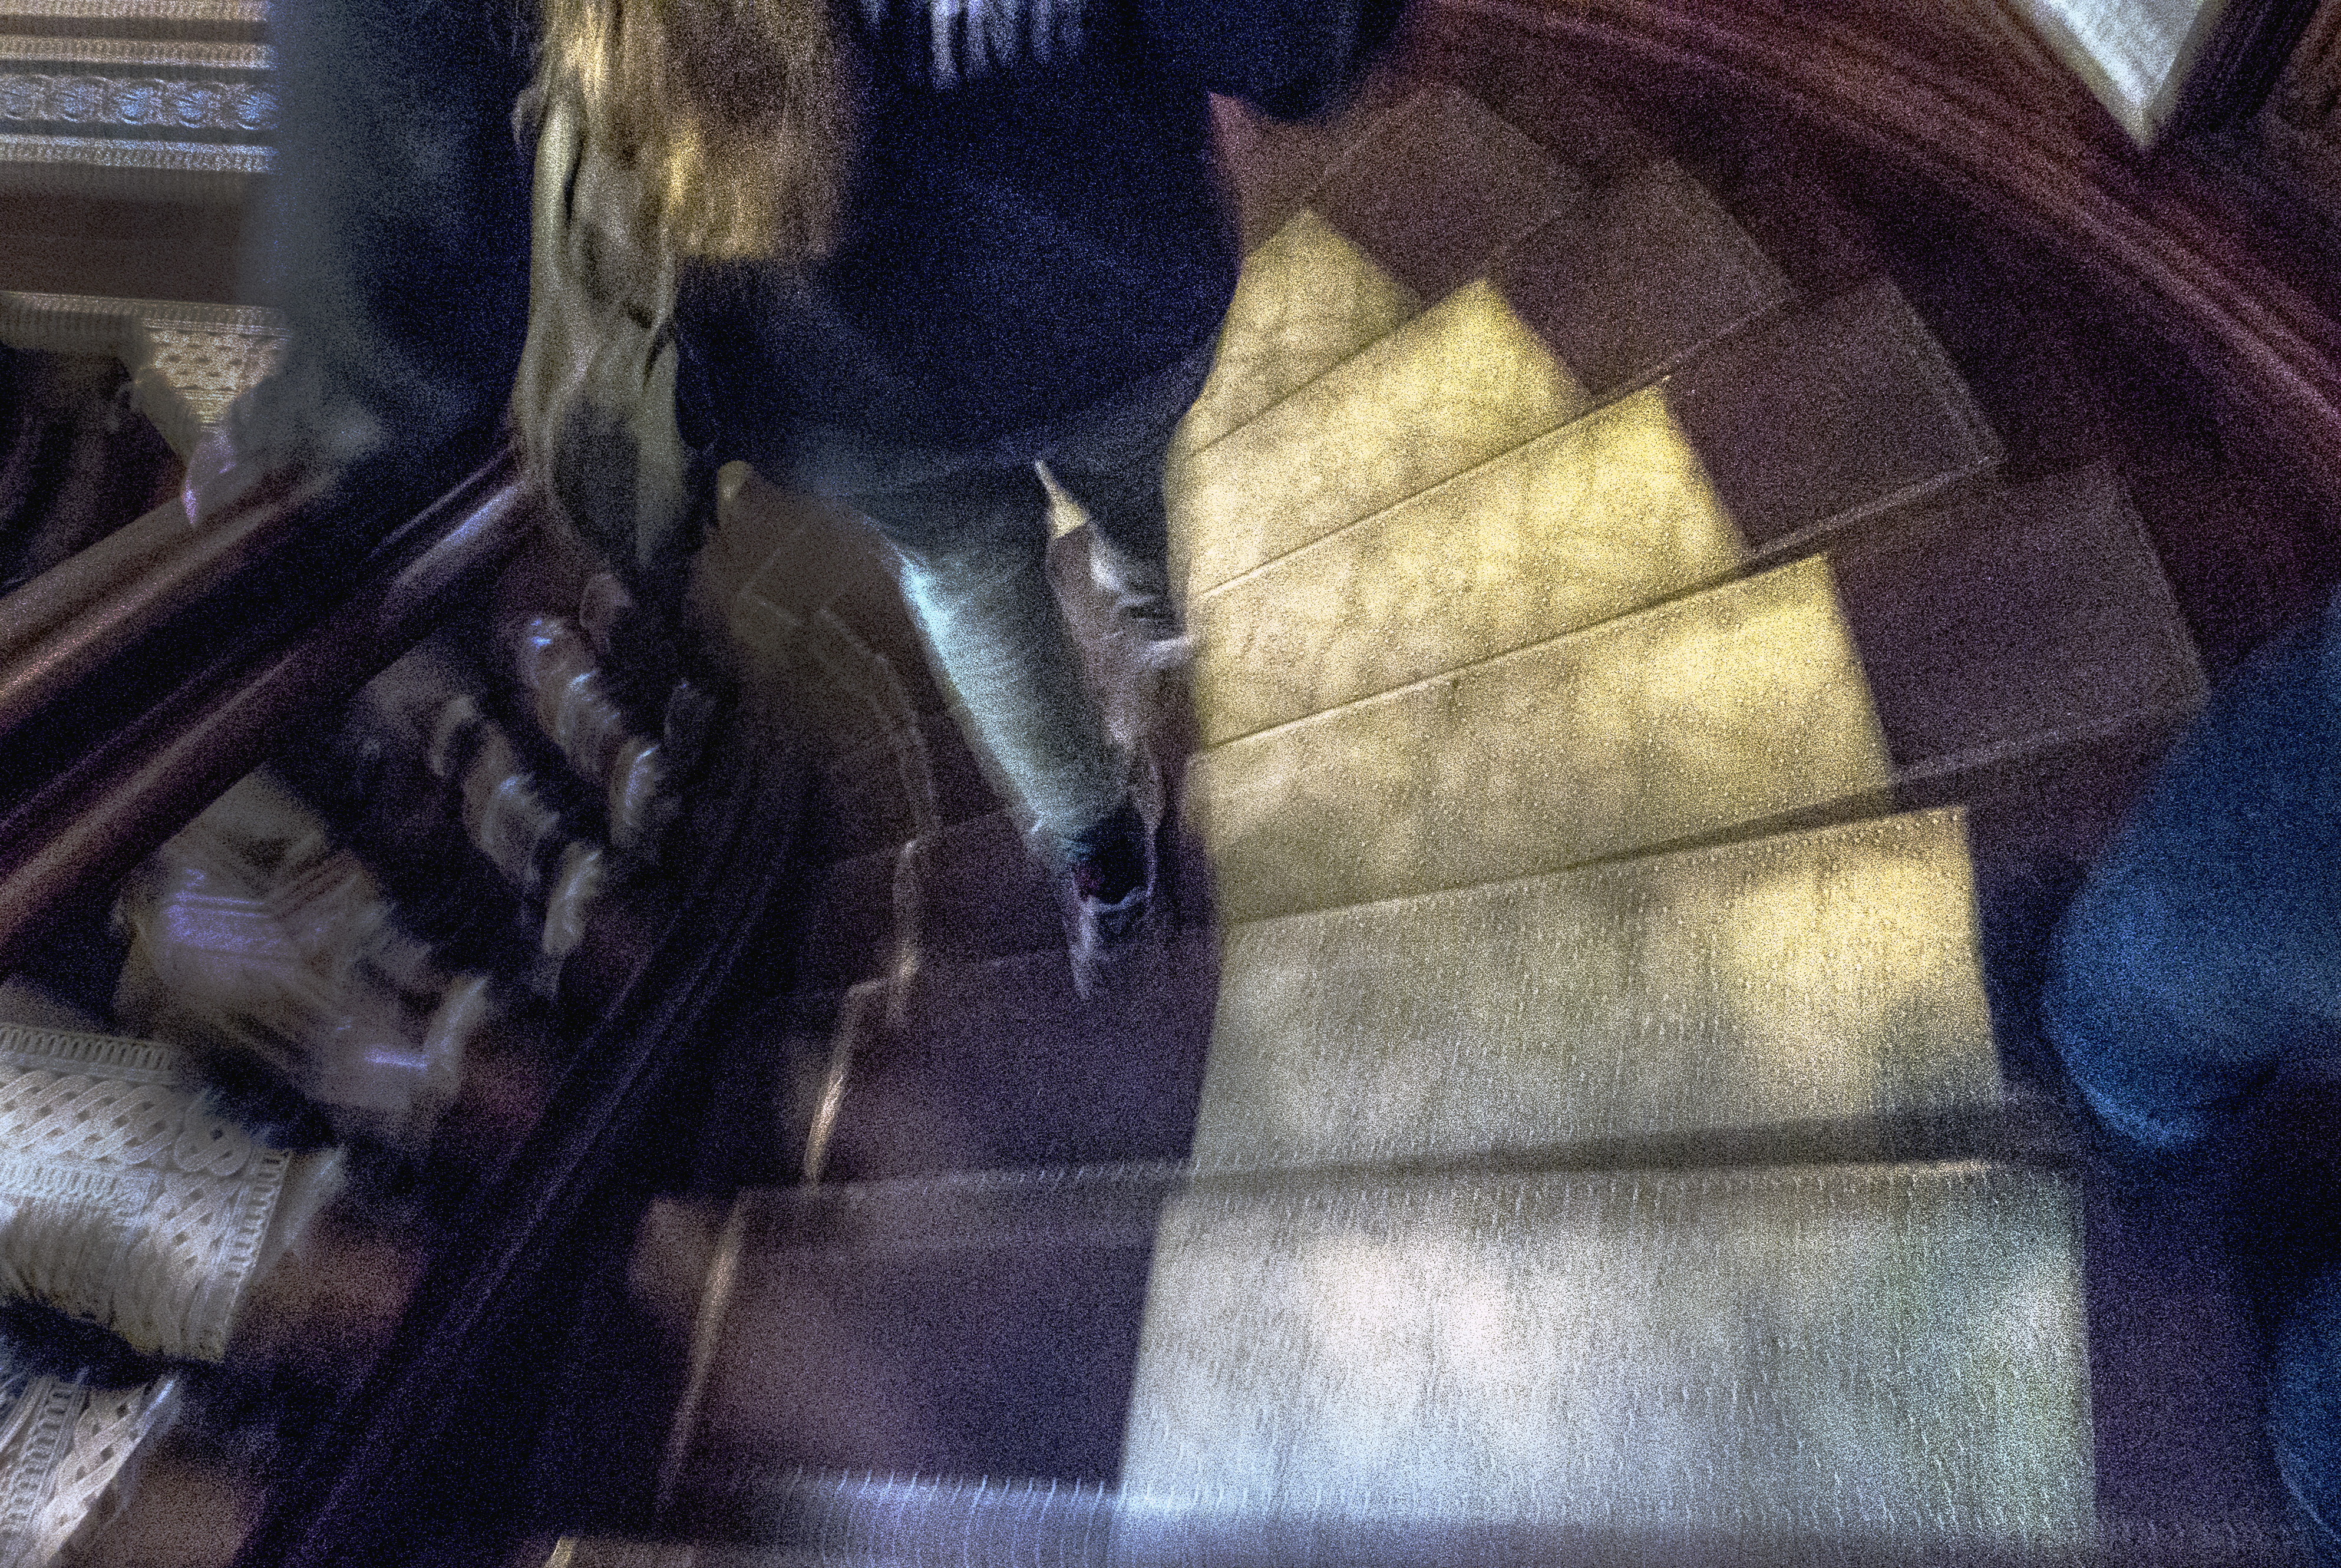
color, image, screenshot